Frankfurt Christmas Market, Birmingham

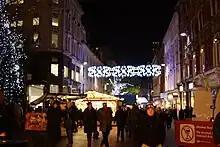
View of the market at night in New Street, Birmingham.

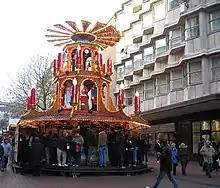
Daytime view.

The Frankfurt Christmas Market (German: "Frankfurter Weihnachtsmarkt") is an annual outdoor Christmas market held in central Birmingham, England. The market started in 2001 with 24 stalls and has expanded every year. It opens in mid November and continues until late December, closing just before Christmas.